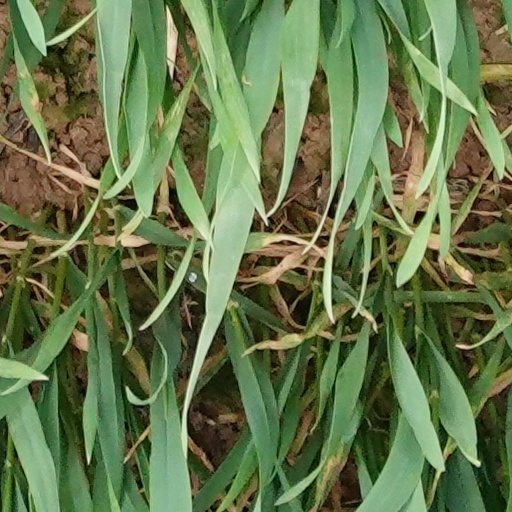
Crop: wheat